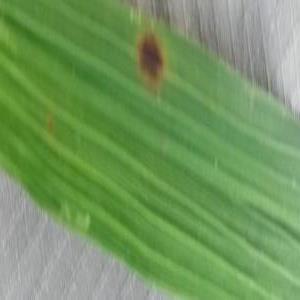
Disease: Brownspot